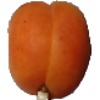
Label: Apricot 1